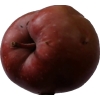
Label: Apple 18